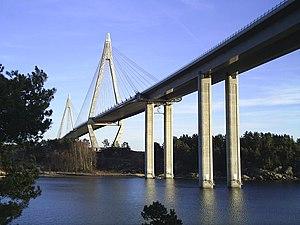
Le Pont d'Uddevalla est un pont suspendu qui supporte la Route européenne 6 et franchit le bras de mer Sunninge dans la commune de Uddevalla du comté de Västra Götaland dans le sud-ouest de la Suède.
Uddevalla est l'agglomération principale de la commune d'Uddevalla, en Suède, dans le comté de Västra Götaland, au centre de la province historique de Bohuslän, la plus occidentale des 25 provinces historiques de la Suède. Elle compte 30 513 habitants.
Cette liste de ponts de Suède a pour vocation de présenter une liste de ponts remarquables de Suède, tant par leurs caractéristiques dimensionnelles, que par leur intérêt architectural ou historique.